The Prairie

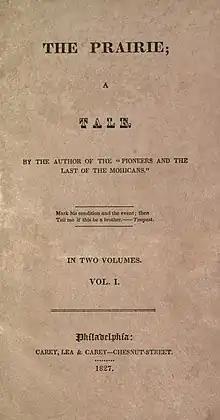
"First edition title page"

The Prairie: A Tale (1827) is a novel by James Fenimore Cooper, the third novel written by him featuring Natty Bumppo. His fictitious frontier hero Bumppo is never called by his name, but is instead referred to as "the trapper" or "the old man". Chronologically "The Prairie" is the fifth and final installment of the "Leatherstocking Tales", though it was published before "The Pathfinder" (1840) and "The Deerslayer" (1841). It depicts Natty in the final year of his life, still proving helpful to people in distress on the American frontier. The book frequently references characters and events from the two books previously published in the "Leatherstocking Tales" as well as the two which Cooper would not write for more than ten years. Continuity with "The Last of the Mohicans" is indicated by the appearance of the grandson of Duncan and Alice Heyward, as well as the noble Pawnee chief Hard Heart, whose name is English for the French nickname for the Delaware, "le Coeur-dur".